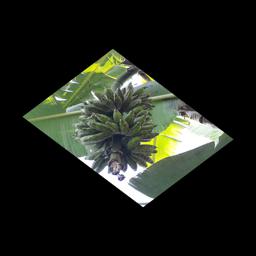
Label: BANANA FRUIT- SCARRING BEETLE